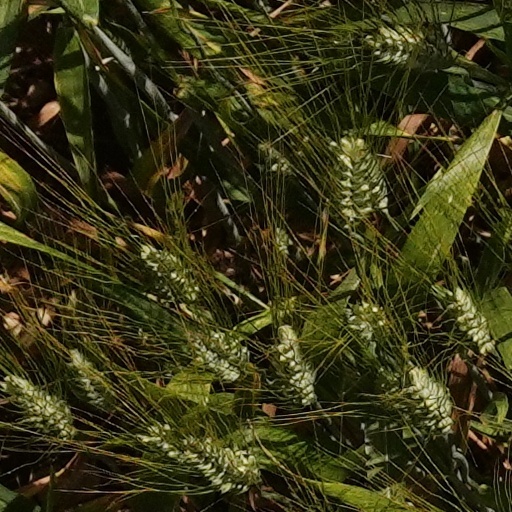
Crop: wheat